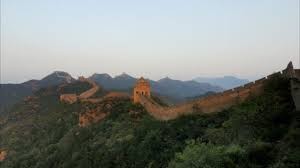
Landmark: Great Wall of China